Renault Scénic

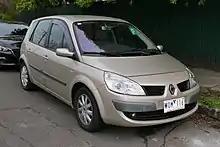
Post-facelift Renault Scénic

As of 2023, approximately only 1,500 of the original 40,000 RX4 examples remain on the road worldwide. The RX4 is the second rarest Renault model of the 2000s, following the Renault Avantime. This low number is attributed to low parts availability and reliability; with no more parts produced and a limited number of RX4's built, parts are becoming increasingly scarce.